Social Science Library

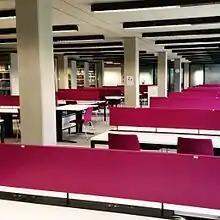
Seating in SSL

The Social Science Library officially opened 1 October 2004, following a period in which subject collections housed within smaller units were amalgamated into a central library site.